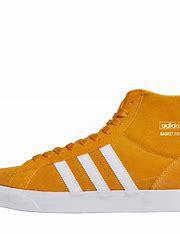
Brand: Adidas
Model: Basket Profi